Evolutionary medicine

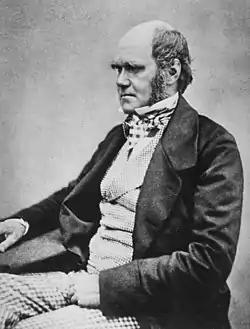
Charles Darwin

Charles Darwin did not discuss the implications of his work for medicine, though biologists quickly appreciated the germ theory of disease and its implications for understanding the evolution of pathogens, as well as an organism's need to defend against them.